Question: Please indicate a possible affordance area of the bicycle that can be used for holding with hands
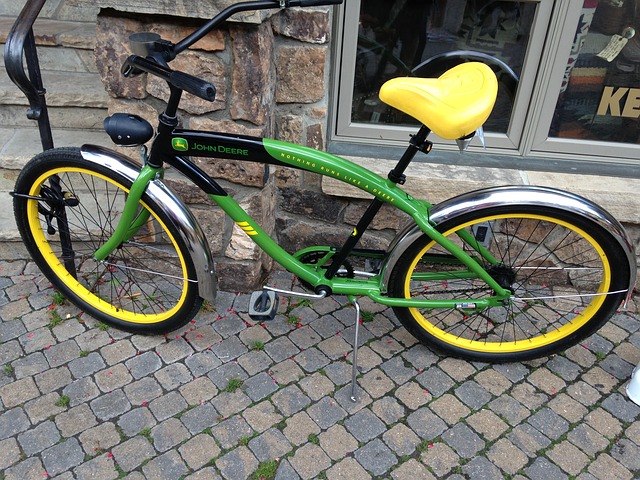
Answer: [112.105, 3.158, 344.737, 106.316]